Matthew Sweet

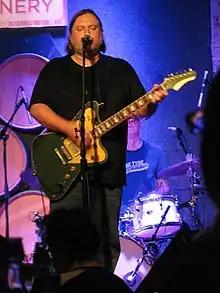
Sweet performing in 2011

Sidney Matthew Sweet (born October 6, 1964) is an American alternative rock/power pop singer-songwriter and musician who was part of the burgeoning music scene in Athens, Georgia, during the 1980s before gaining commercial success in the 1990s as a solo artist. His companion albums, "Tomorrow Forever" and "Tomorrow's Daughter", were followed by 2018's "Wicked System of Things" and 2021's "Catspaw", his 15th studio effort.